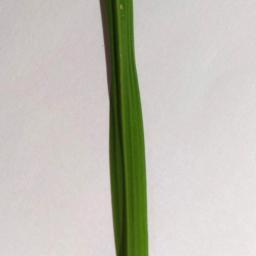
Label: Rice___Healthy